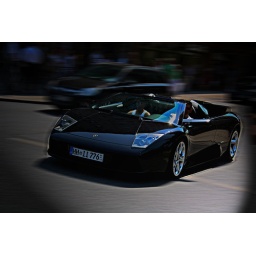
quite nice car i spotted in hamburg. i love this car !!!